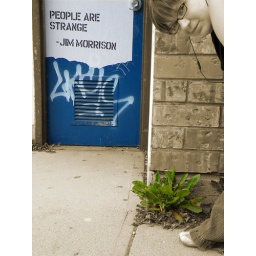
A bathroom door in Canada.